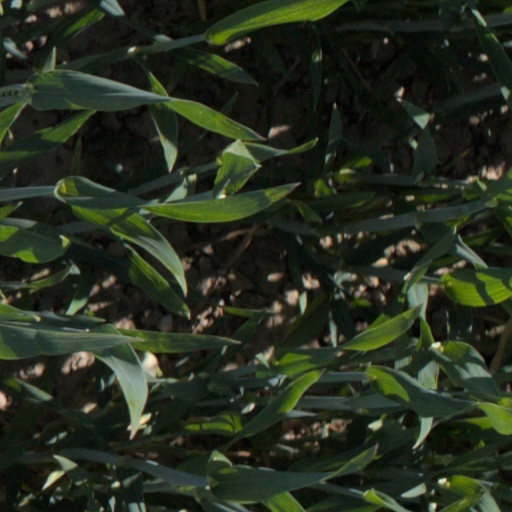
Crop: wheat